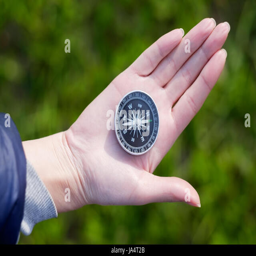
hand holding the black compass isolated on green background